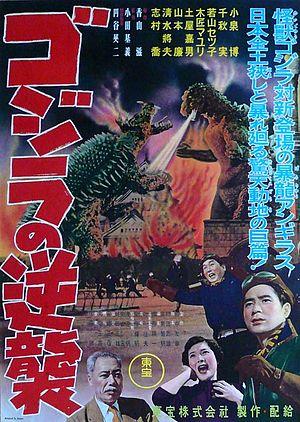
Motoyoshi Oda, né le 21 juillet 1910 dans l'arrondissement de Moji-ku de la ville de Kitakyūshū au Japon et mort le 21 octobre 1973 à Tokyo, est un réalisateur japonais.